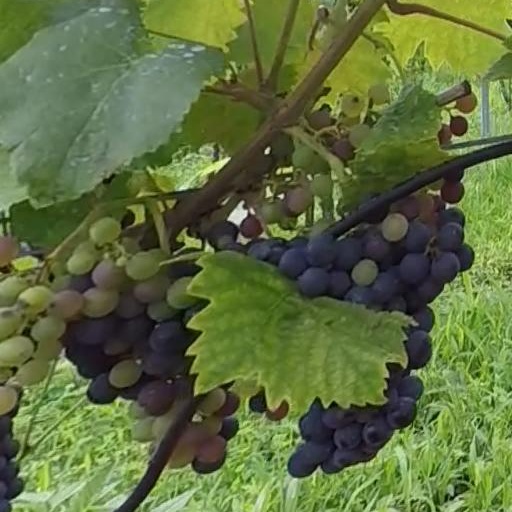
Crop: grape